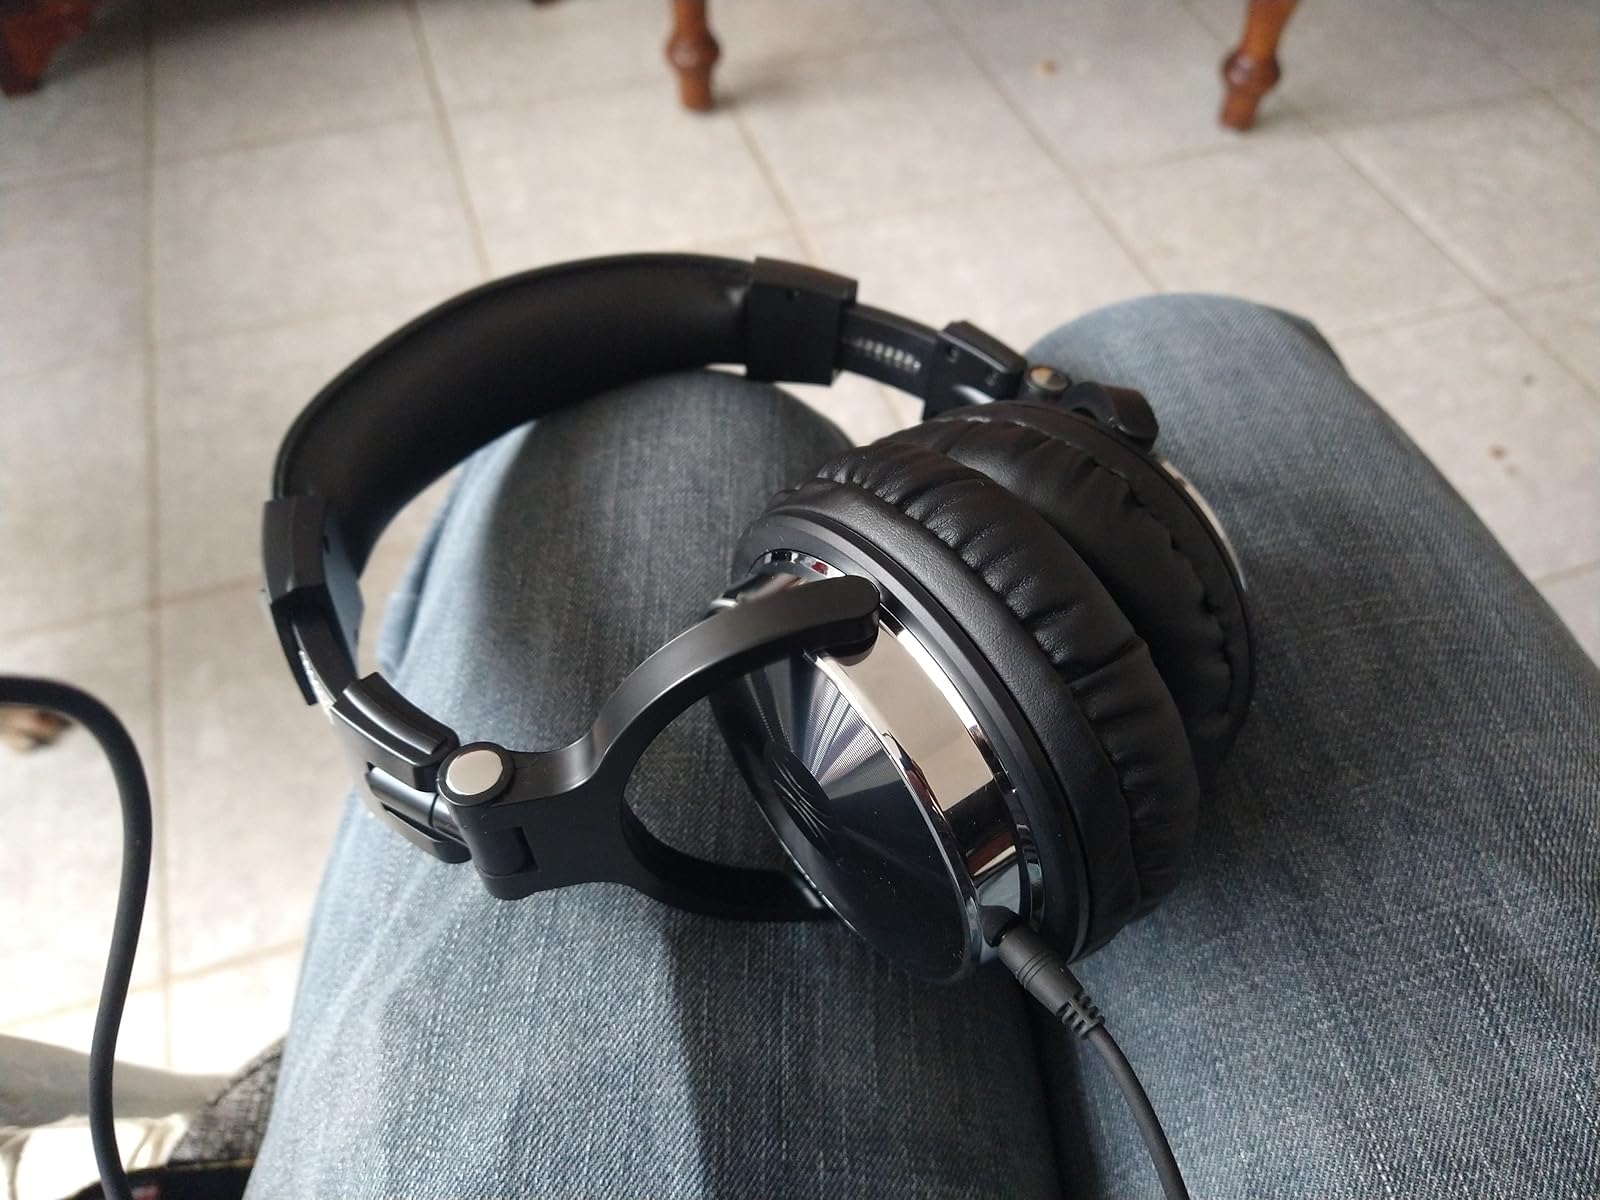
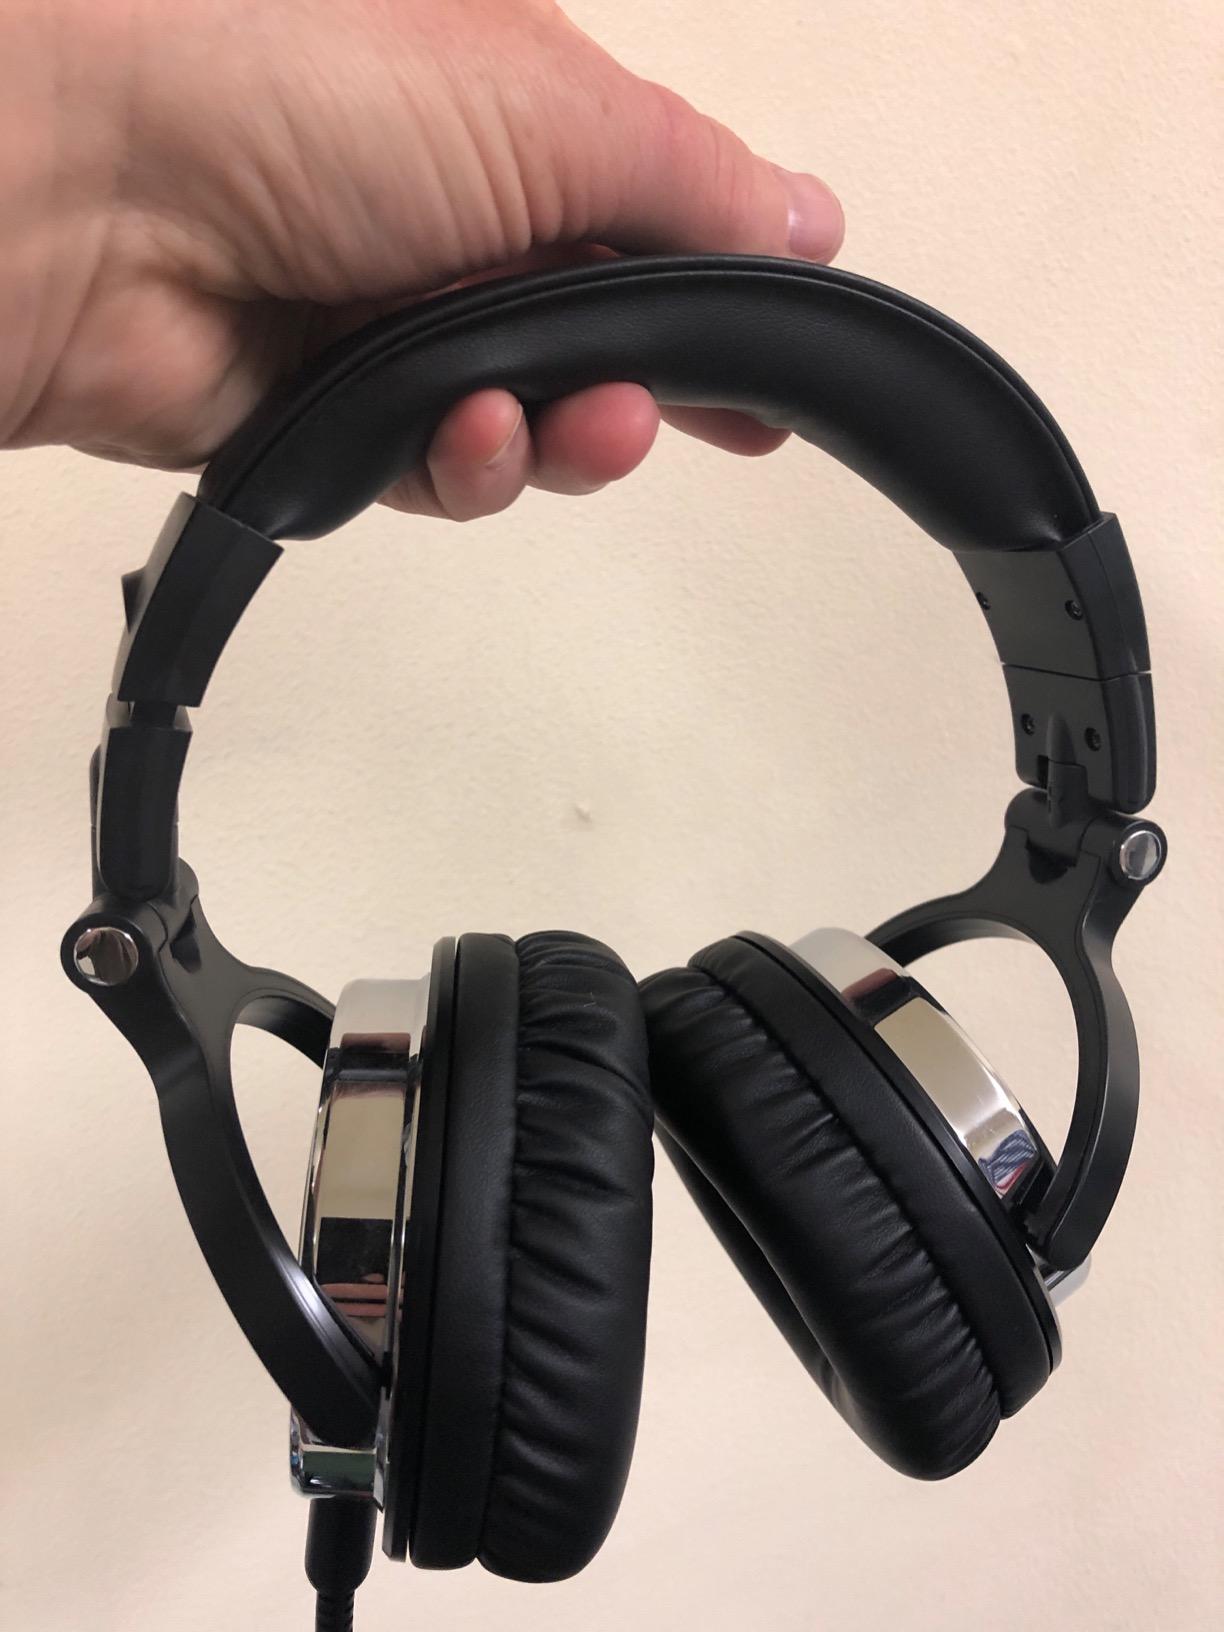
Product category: headphones
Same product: yes